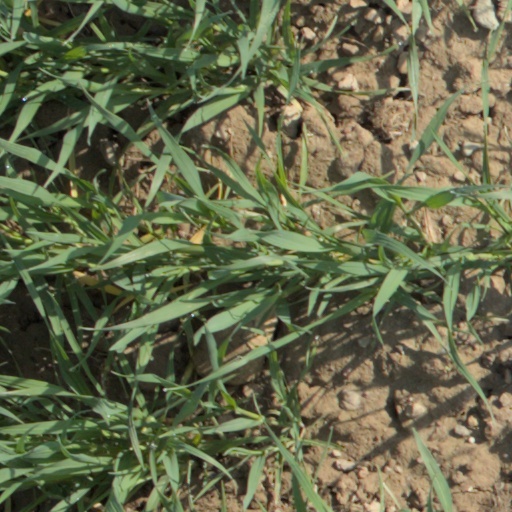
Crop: wheat